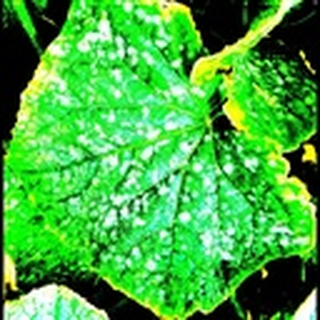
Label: cotton_powdery_mildew